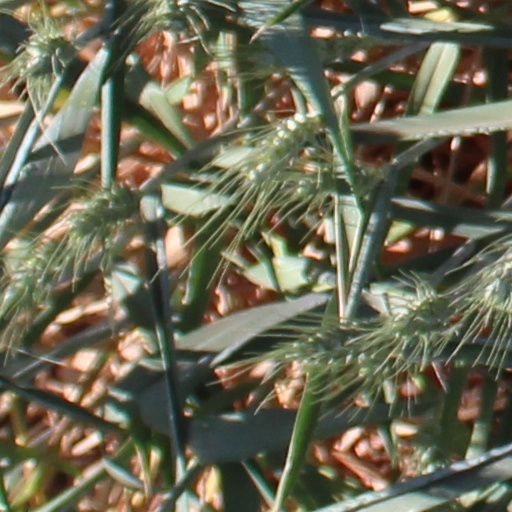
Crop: wheat